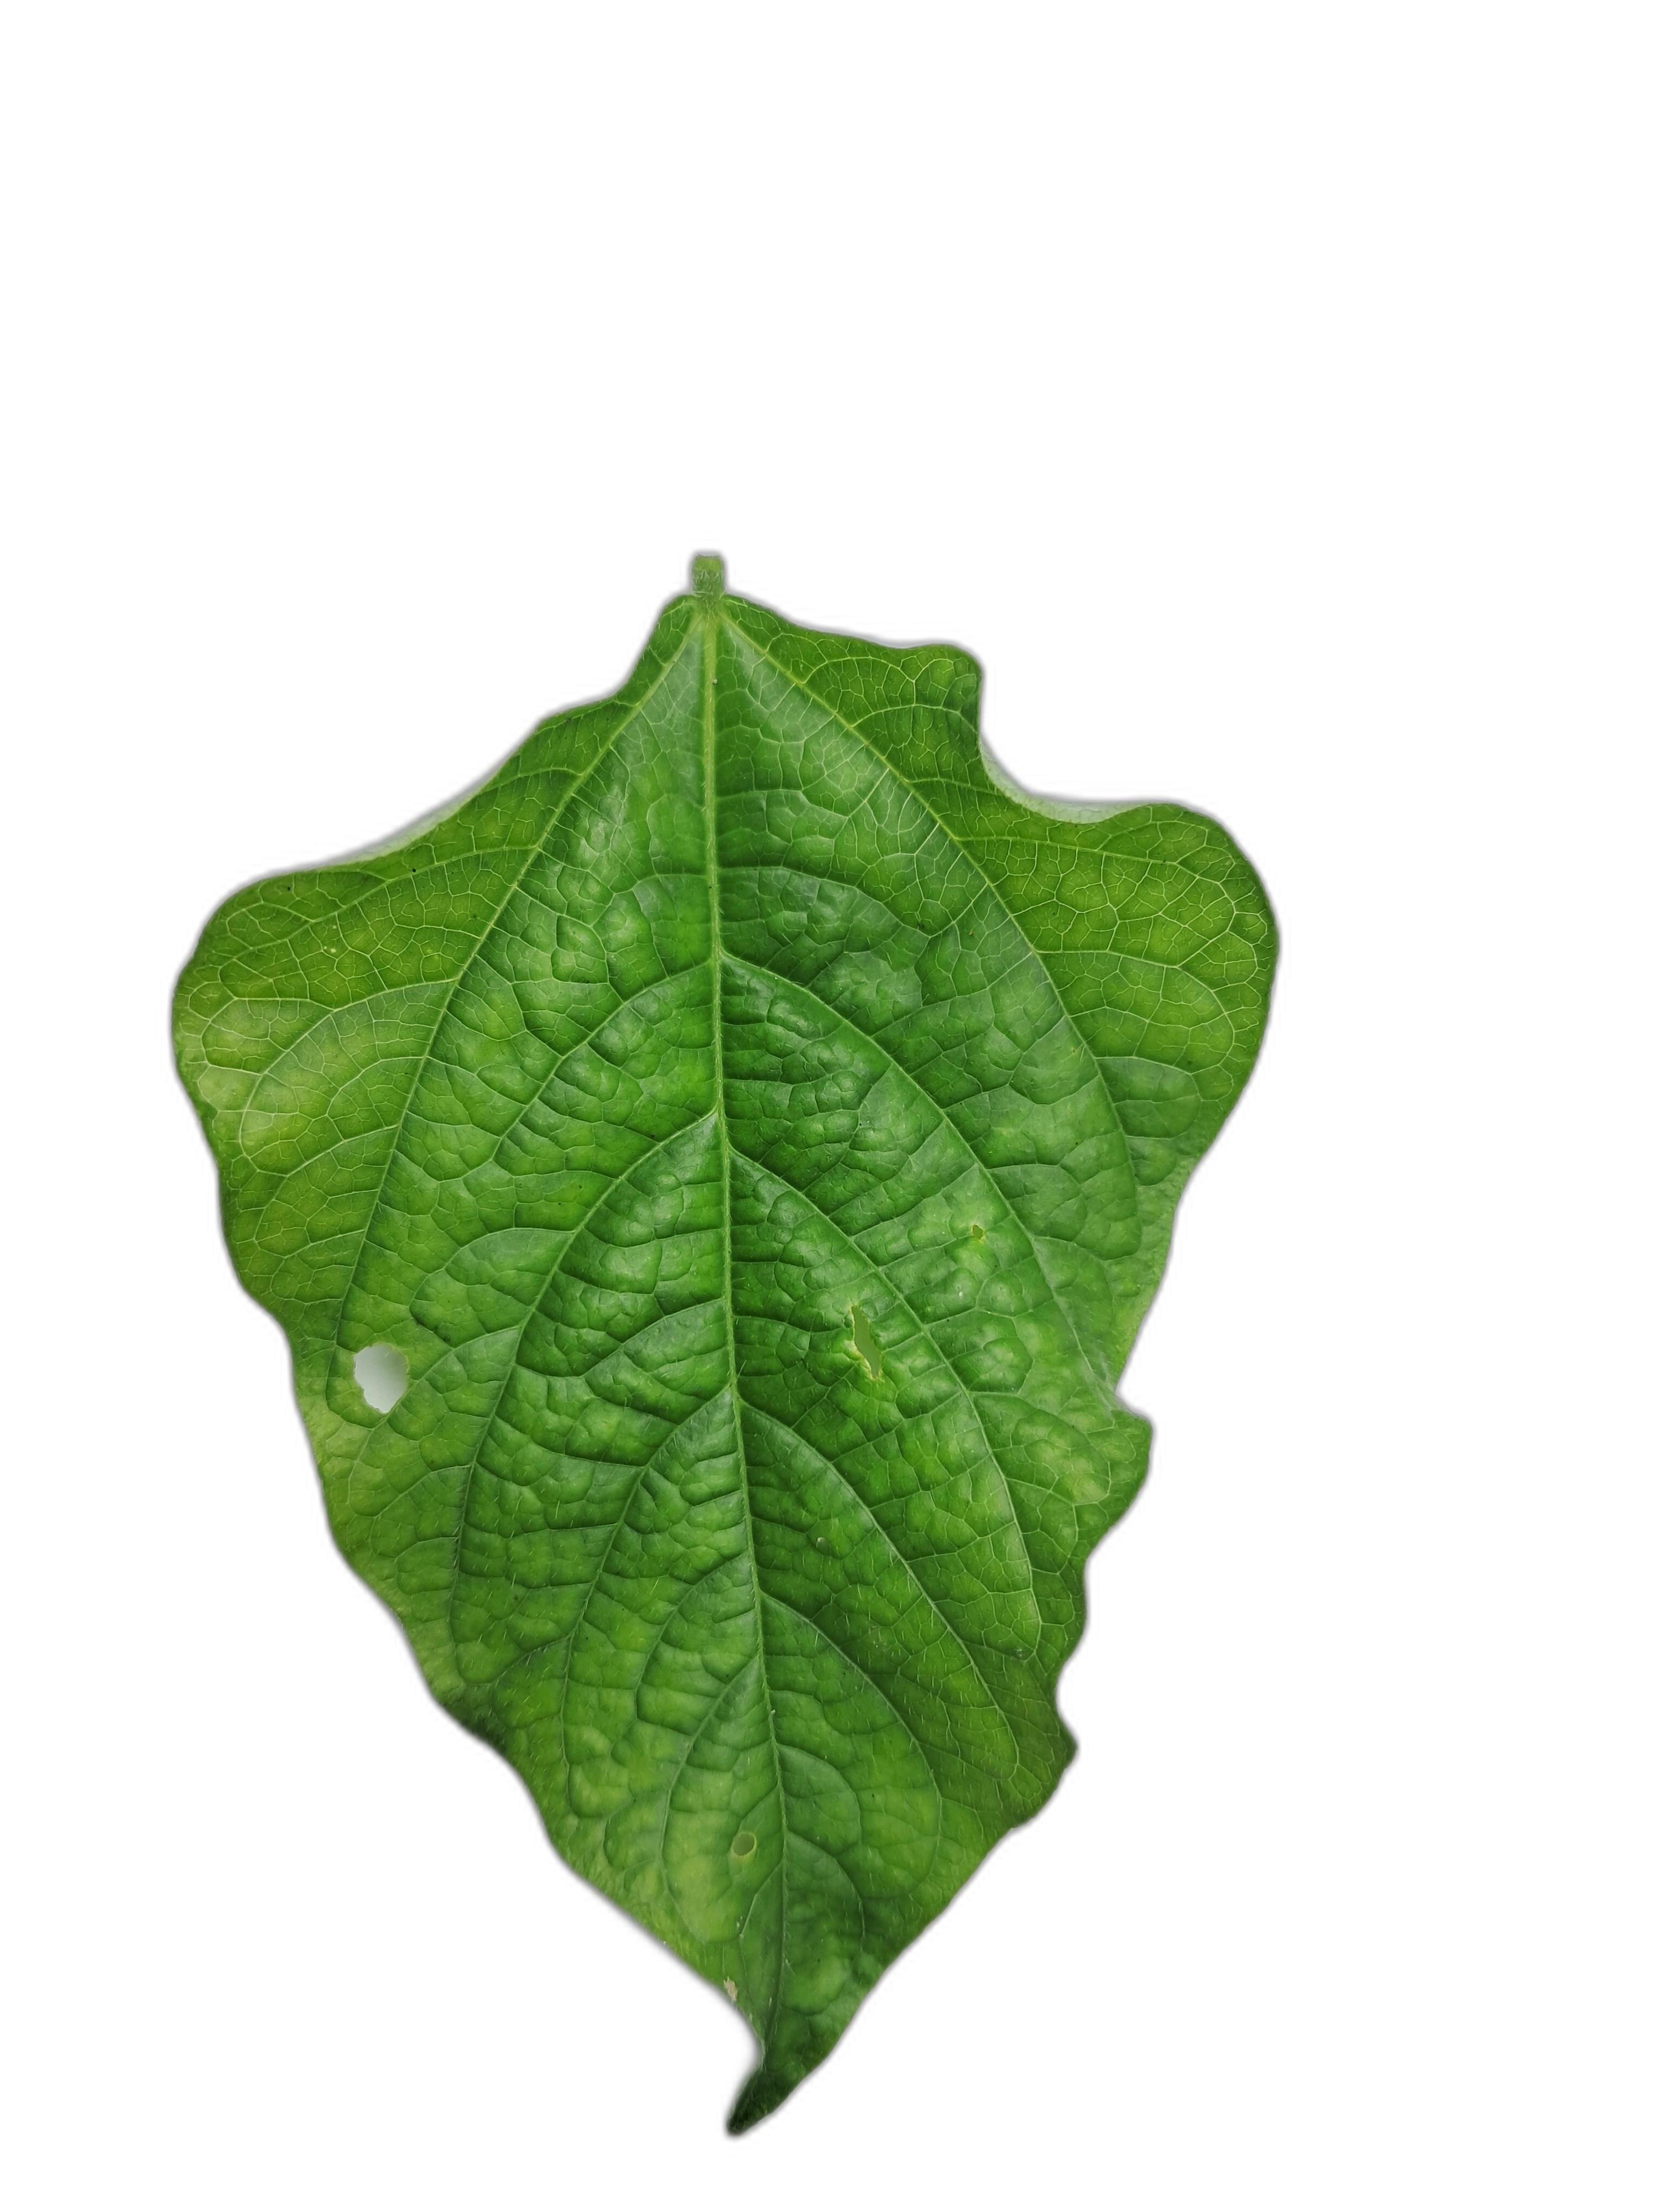
Label: Leaf Crinkle